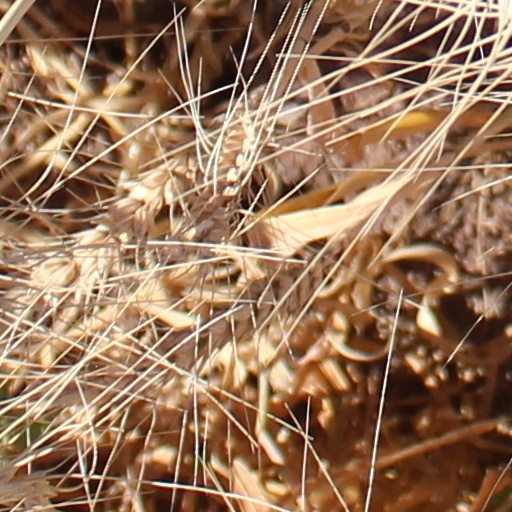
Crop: wheat